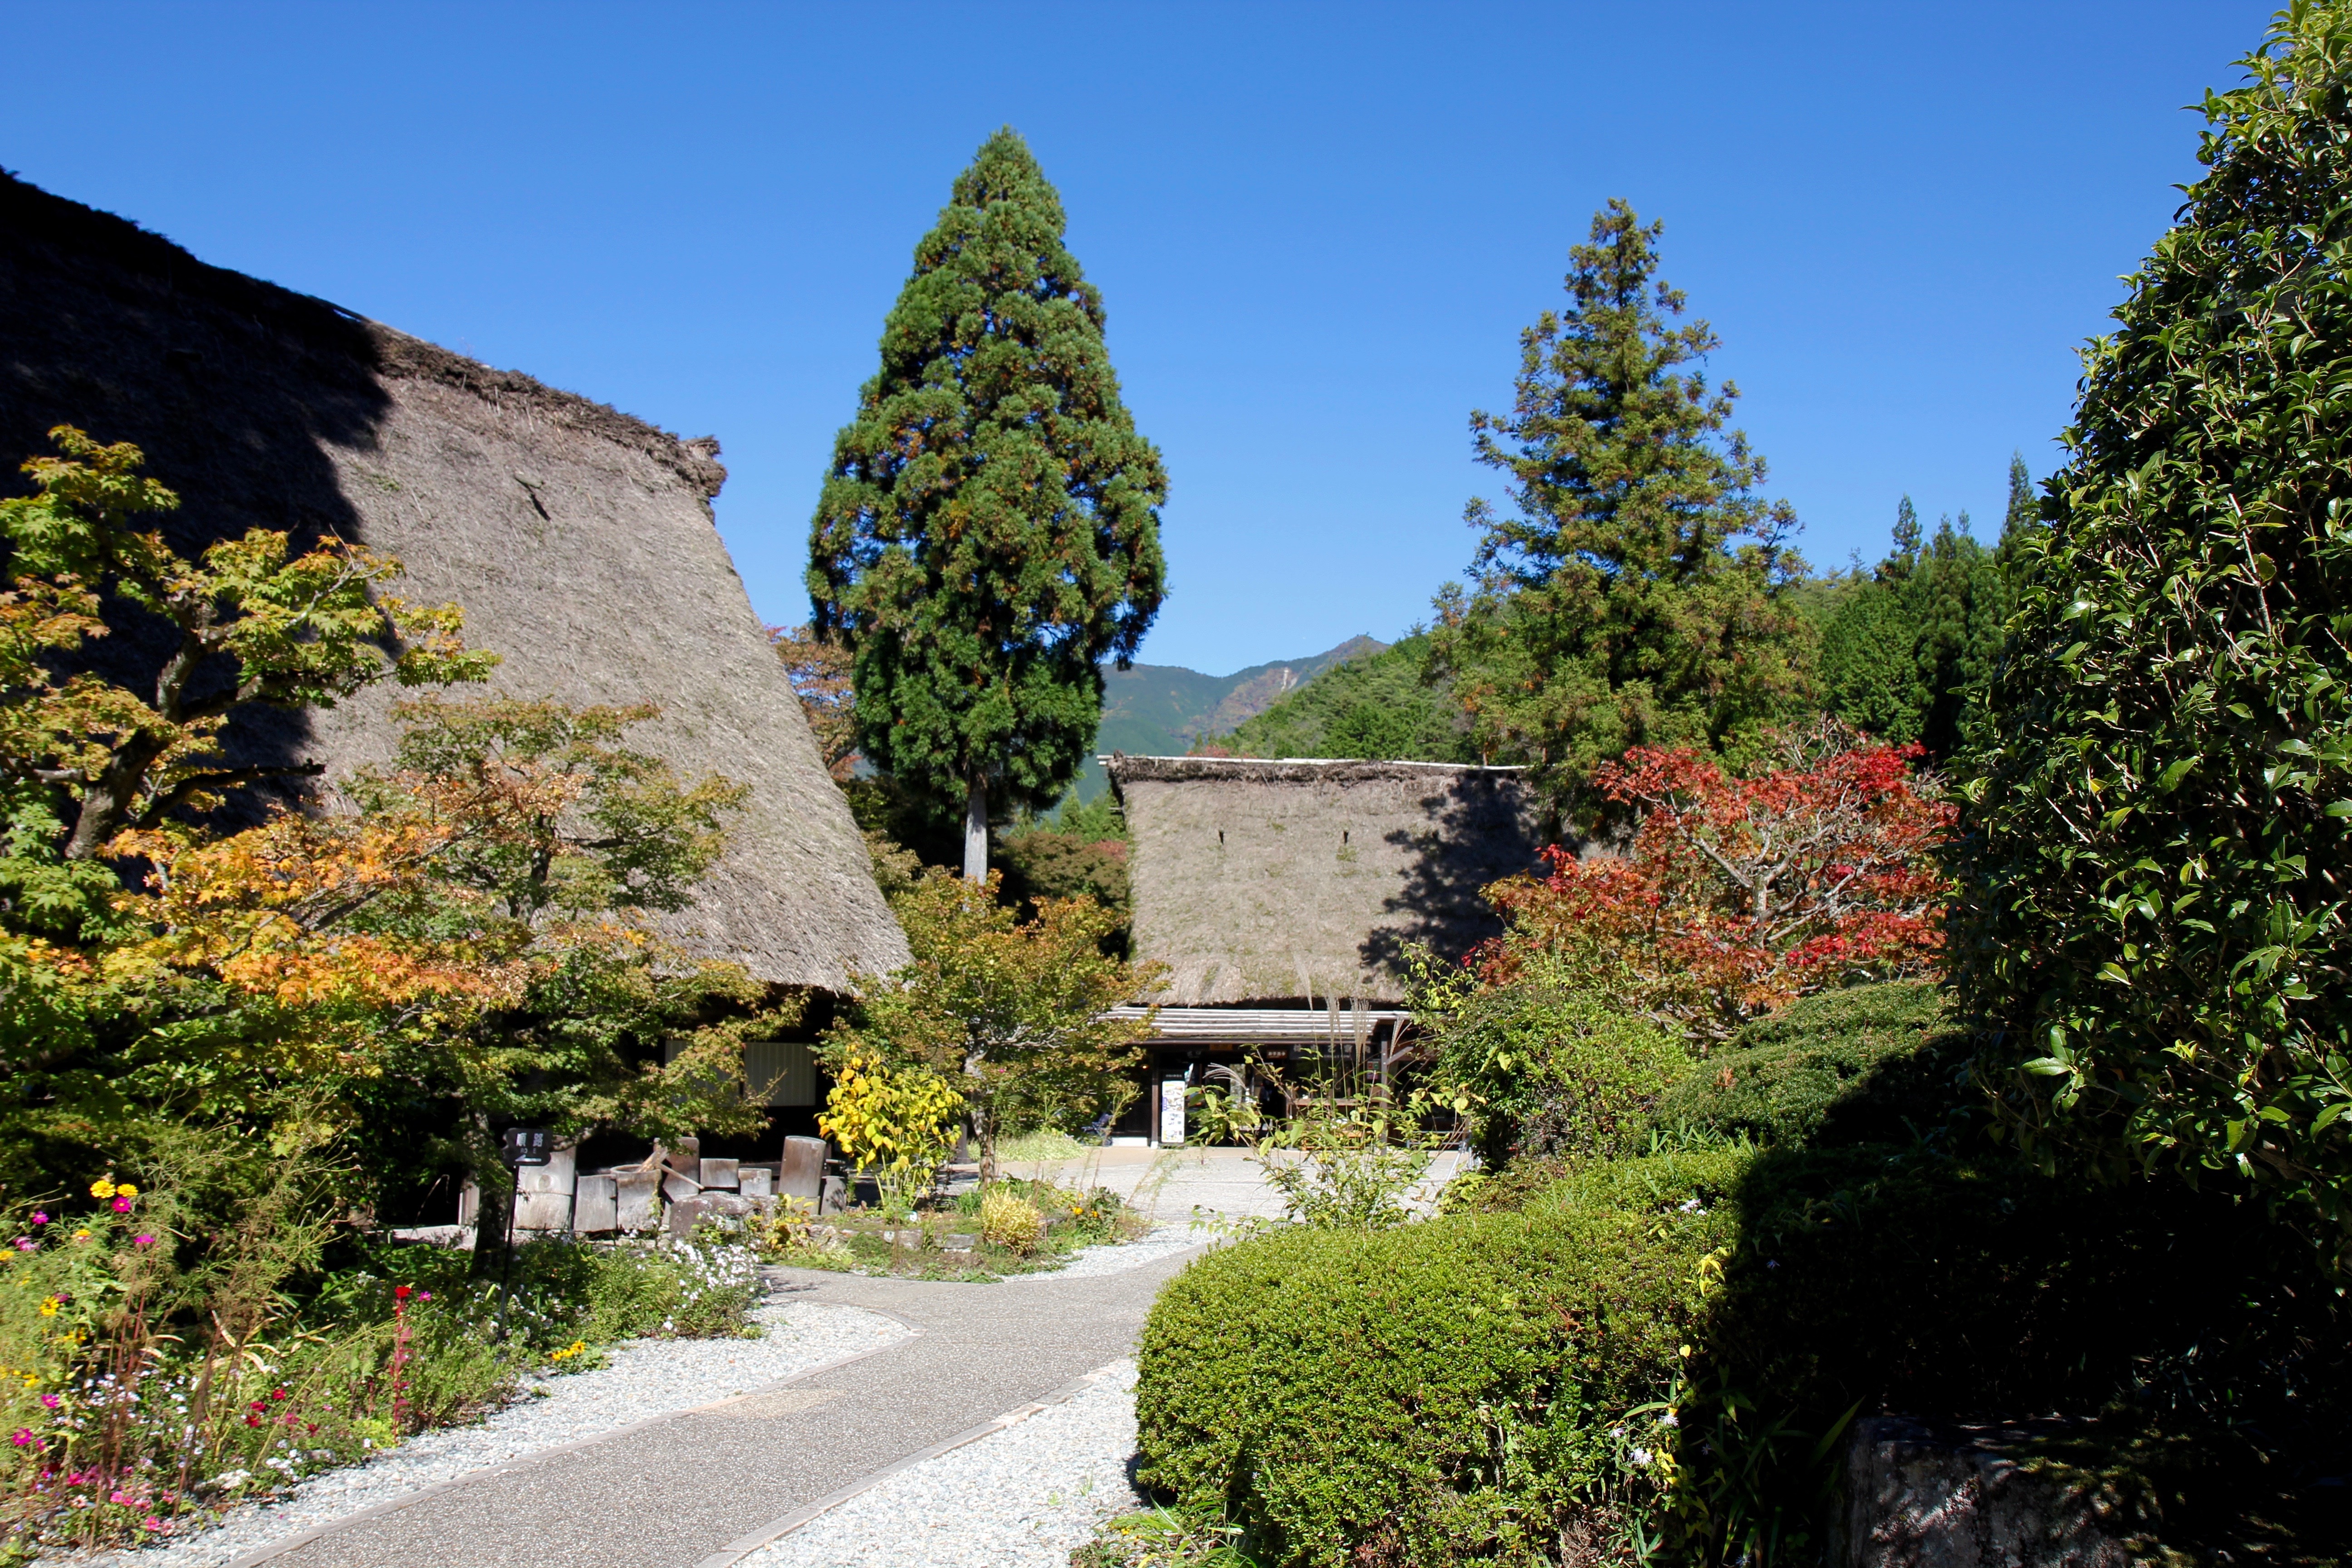
flower, chateau, valley, village, autumn, garden, tourism, japan, shrub, monastery, estate, gifu, gero city, japan hot springs, gassho village